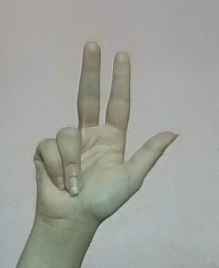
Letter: al